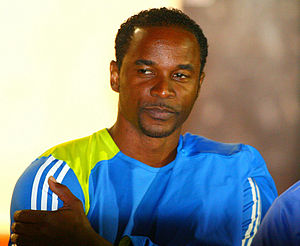
Iván Pedroso
Iván Lázaro Pedroso Soler er en tidligere cubansk atletikudøver, der igennem sin karriere vandt adskillige guldmedaljer i både OL- og VM-sammenhæng. Hans største triumf var guldet ved OL i Sydney 2000, hvor 8,55 meter var nok sejr. Han vandt desuden hele fire VM-titler på stribe, ved VM i 1995, 1997, 1999 og 2001.